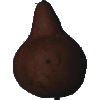
Label: pear_kaiser